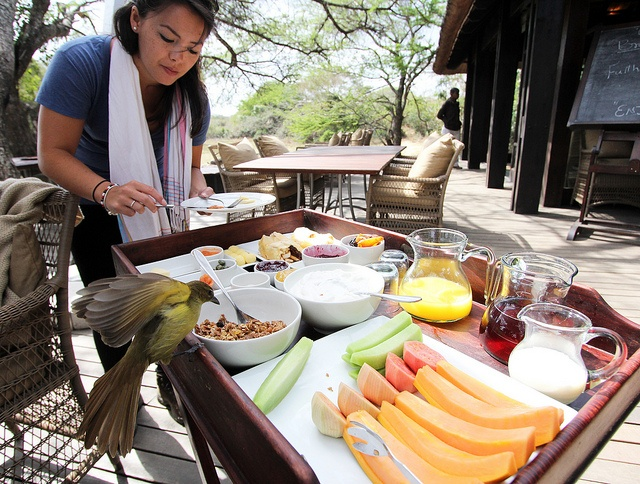
A woman standing over a tray of food.
Fruit and other foods are in dishes on a large tray.
A woman getting food from a tray with fruit, cereal and juices.
A woman chooses her food from the tray.
Assorted food items displayed on large tray in outdoor deck area.